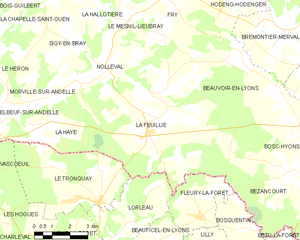
Carte des communes françaises La Feuillie